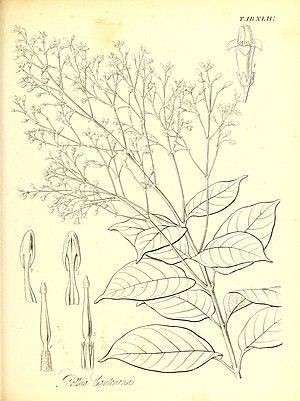
Pottsia est un genre de plante de la famille des Apocynaceae, décrite pour la première fois en 1837. Il est originaire d'Asie de l'Est et du Sud - Est.